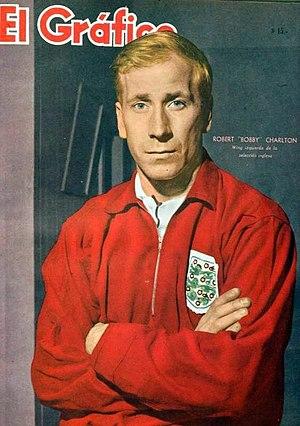
Le Ballon d'or 1966 récompensant le meilleur footballeur européen évoluant en Europe est attribué à l'Anglais Bobby Charlton.
Robert Charlton, surnommé Bobby Charlton, né le 11 octobre 1937 à Ashington dans le Northumberland en Angleterre, est un footballeur anglais. Milieu de terrain offensif, il est considéré comme l'un des meilleurs joueurs anglais toutes générations confondues.